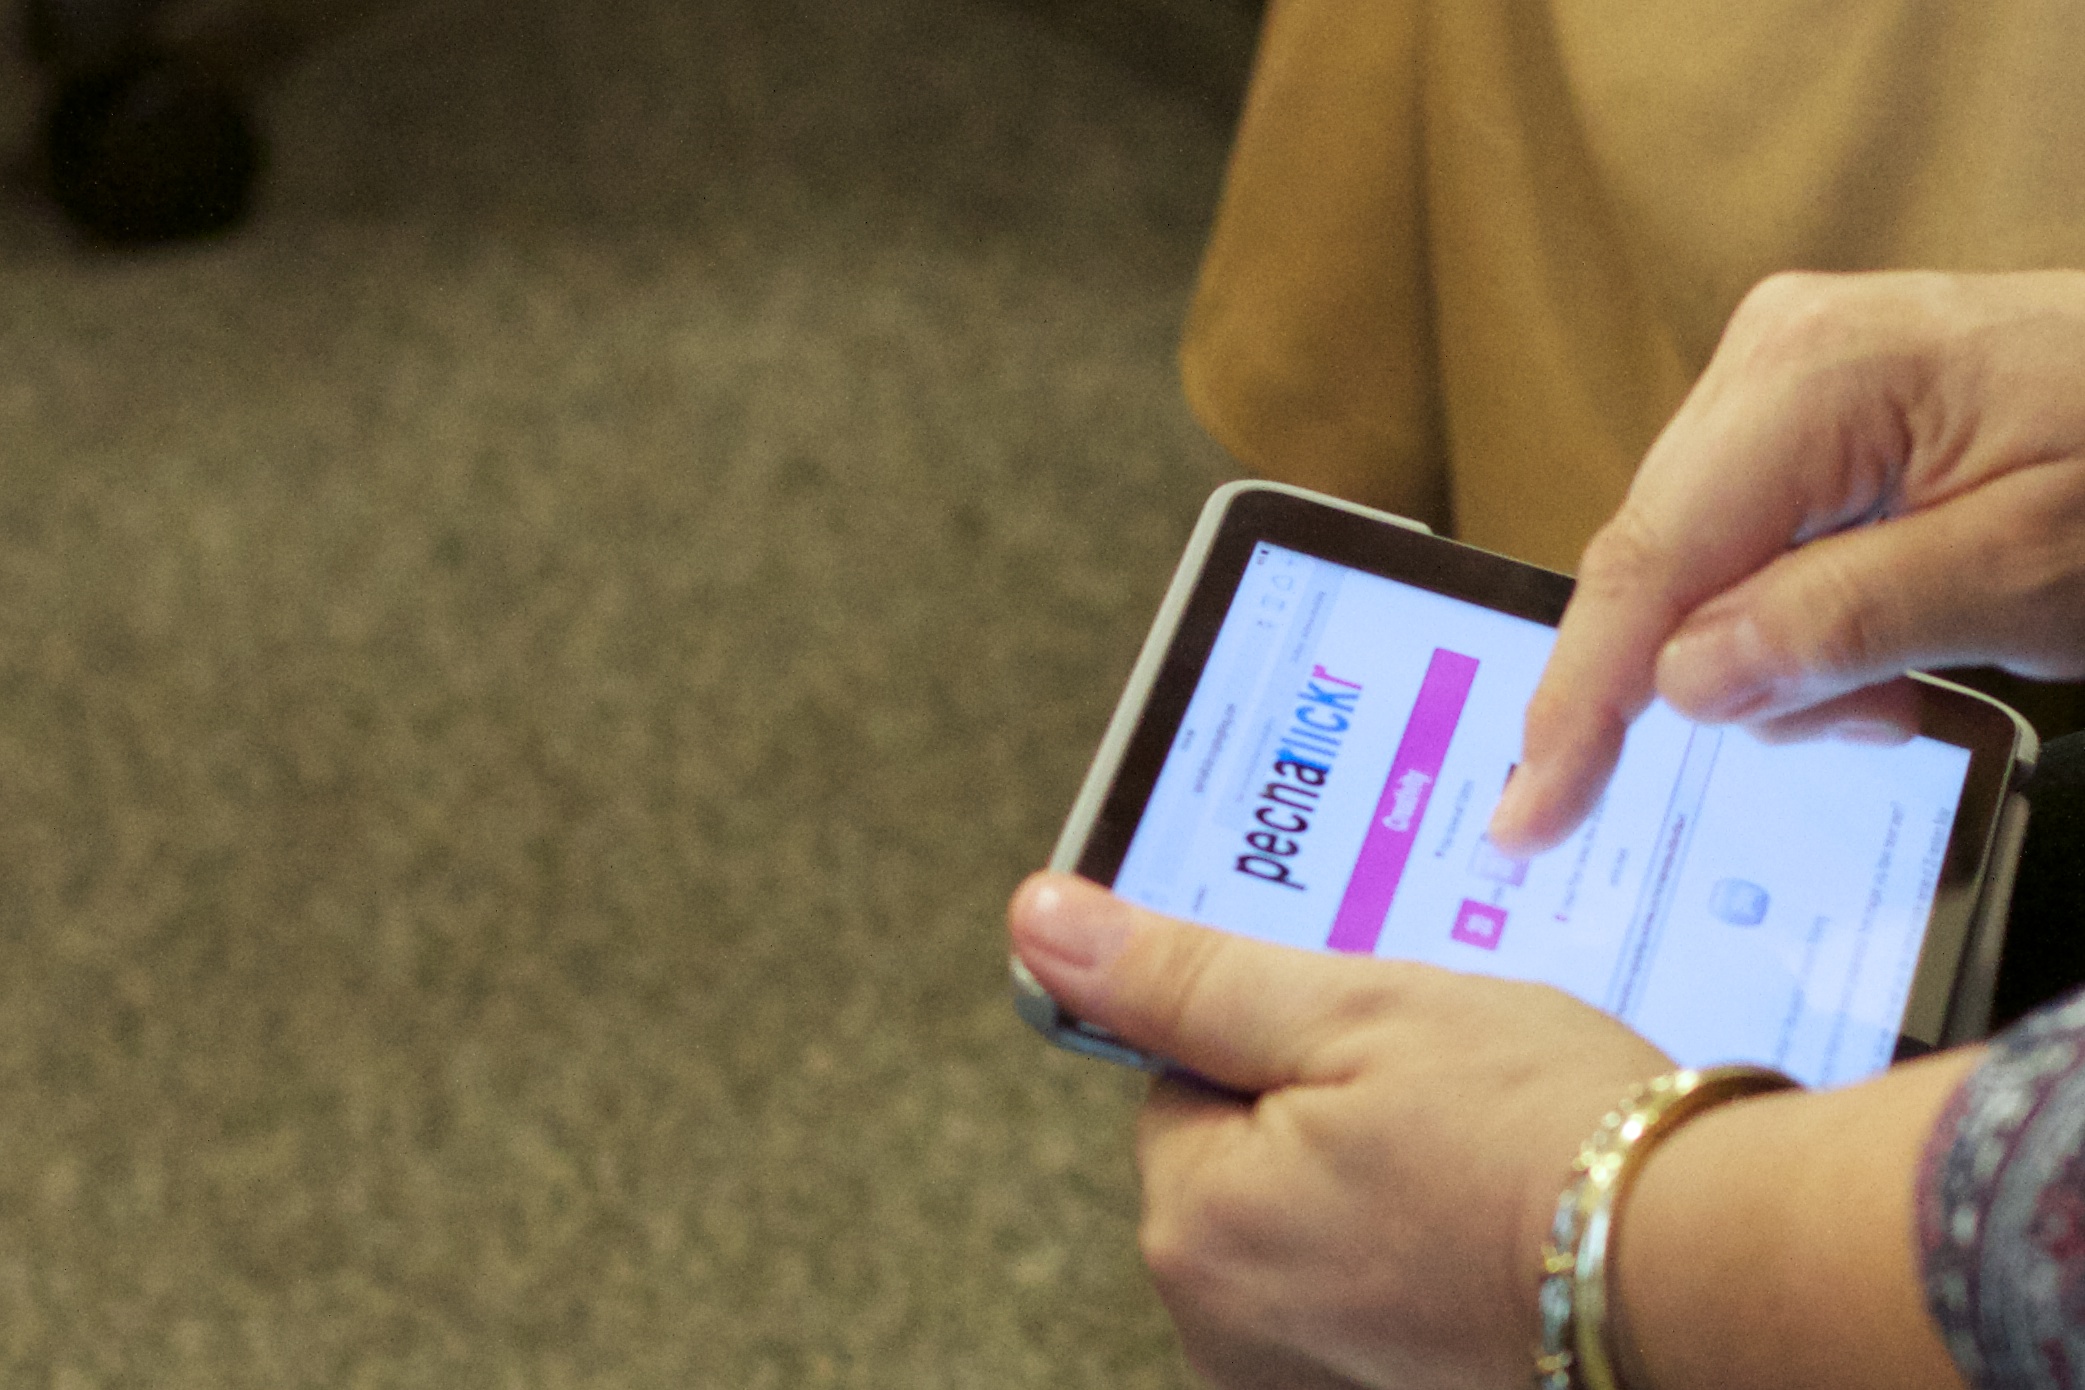
writing, hand, finger, money, mobile phone, cash